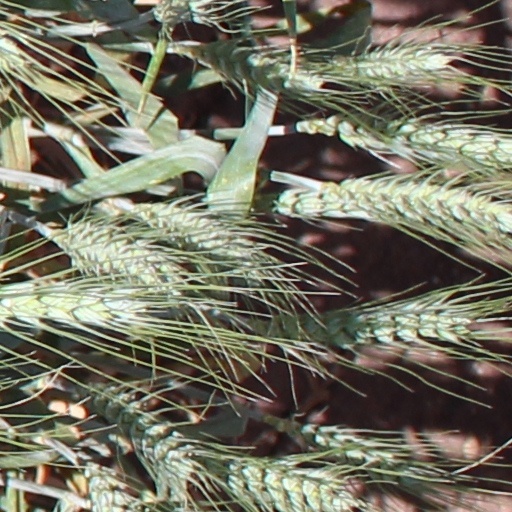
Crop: wheat